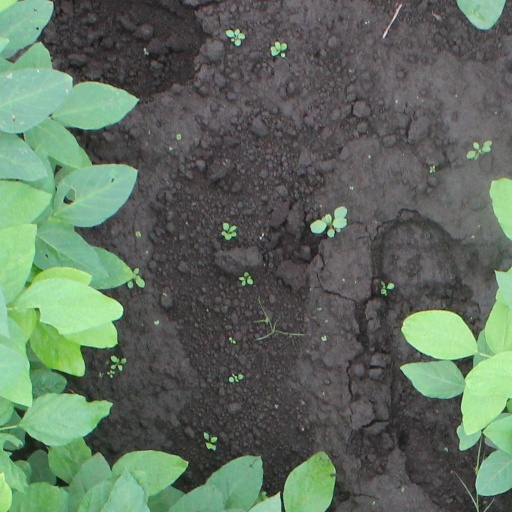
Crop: soybean